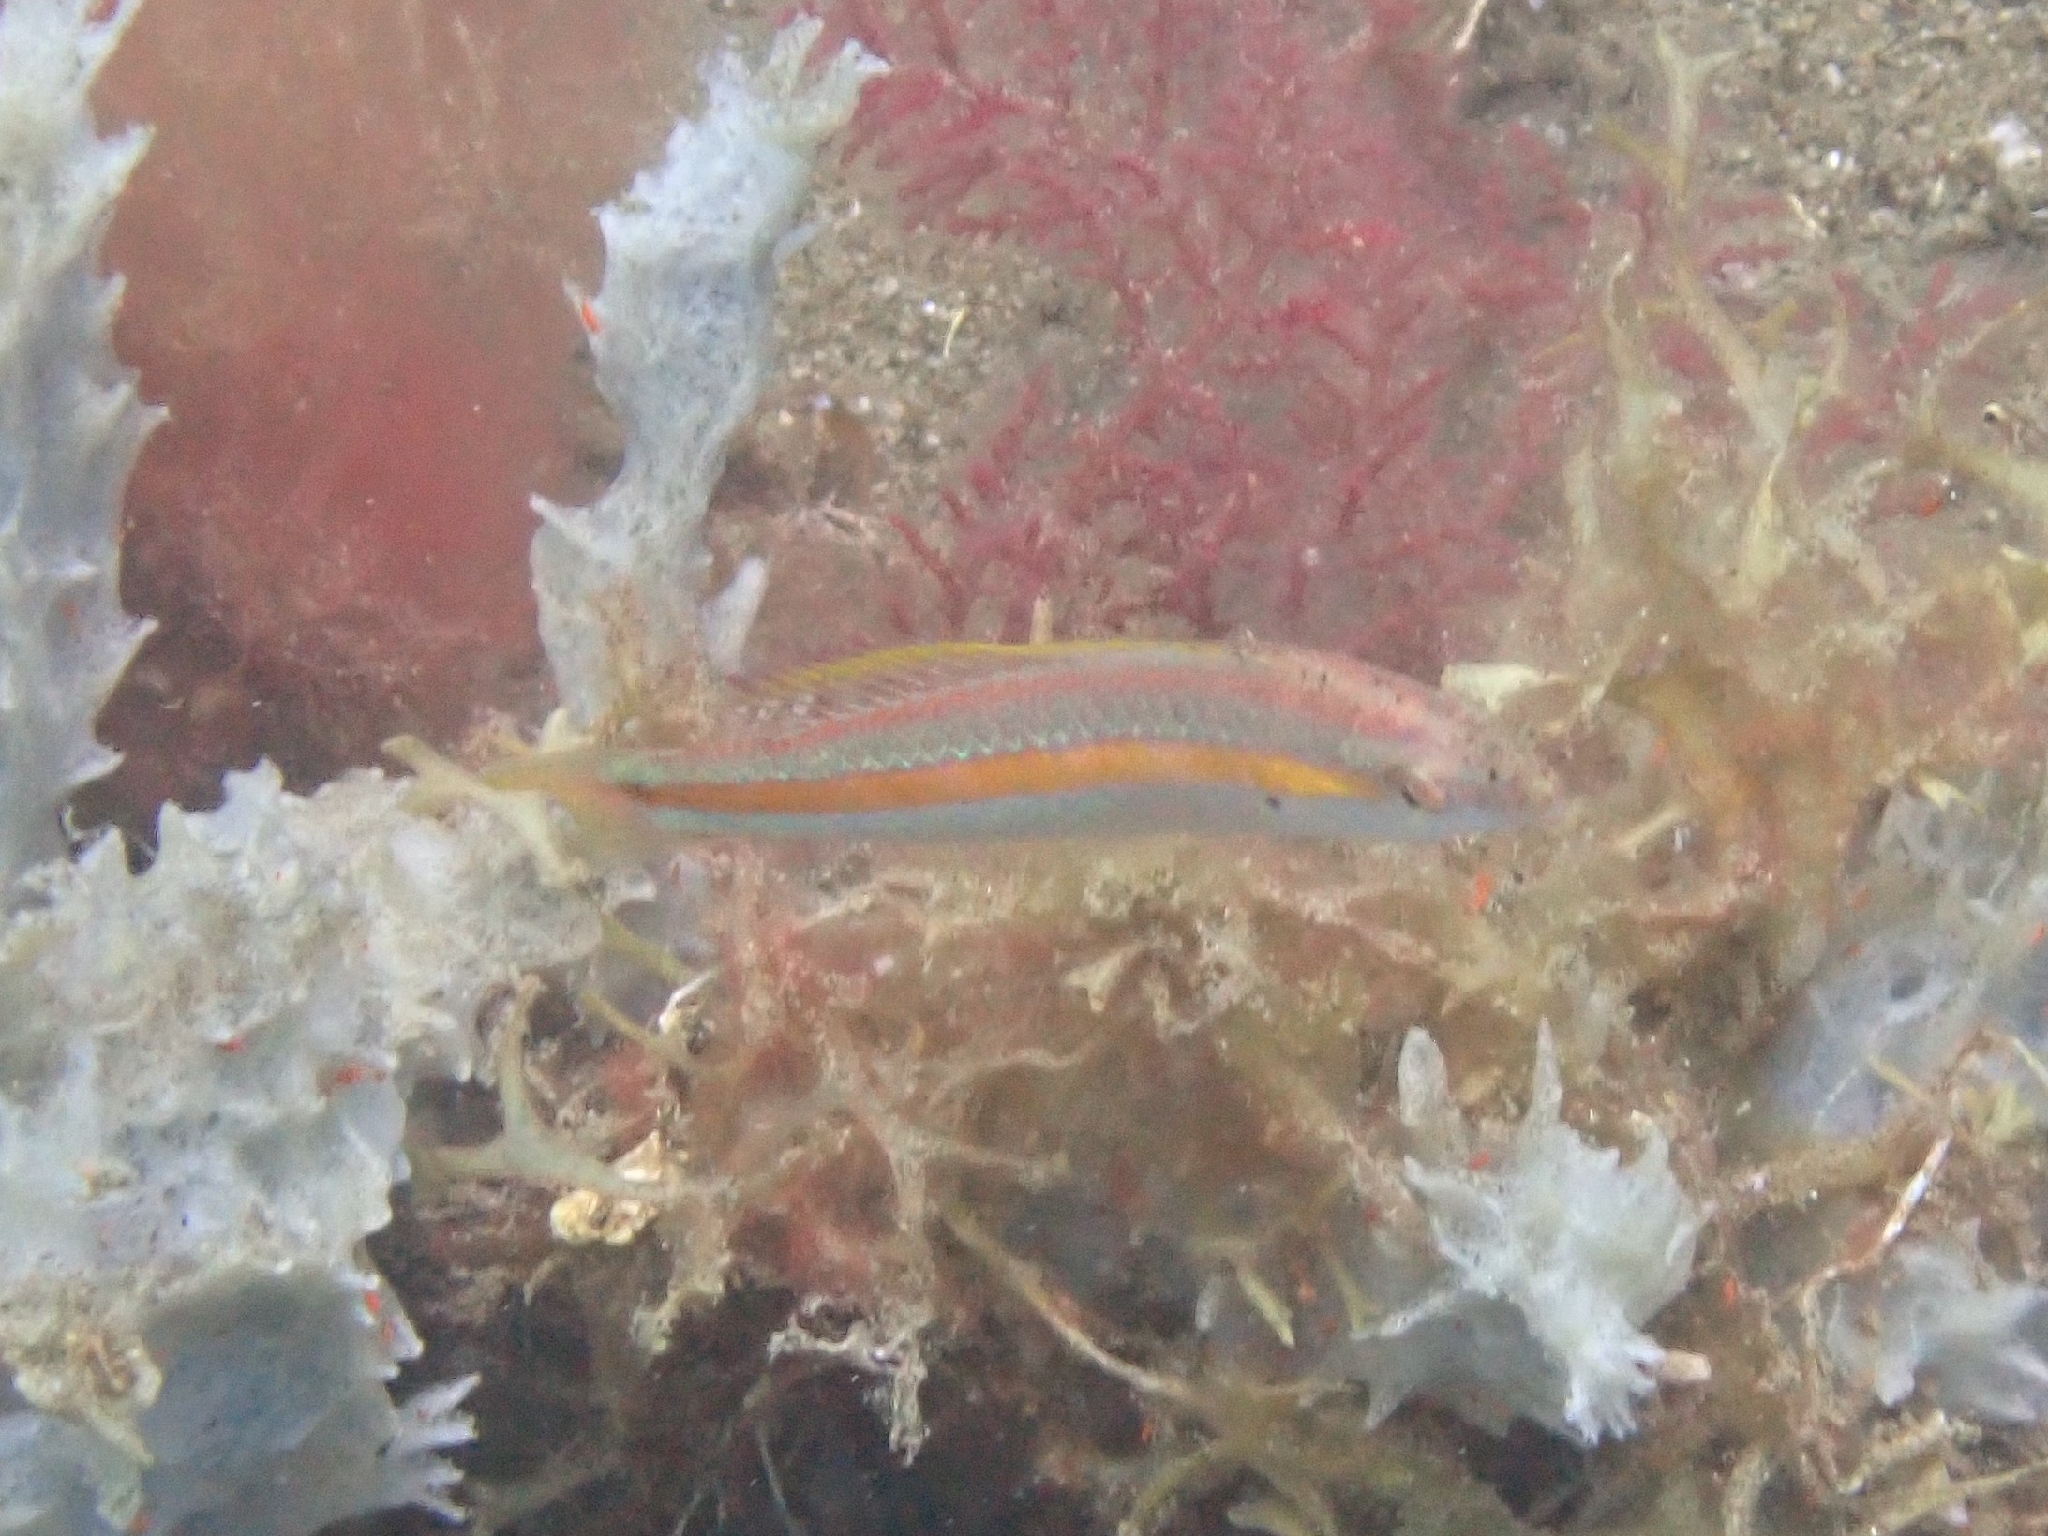
fish (species not among the labelled classes)